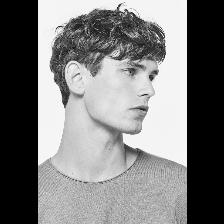
Label: Human